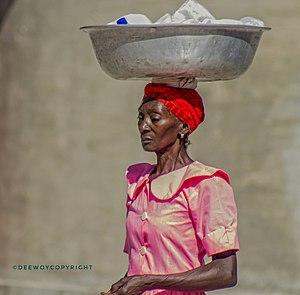
Femme marchande en Haiti